Manila Cathedral

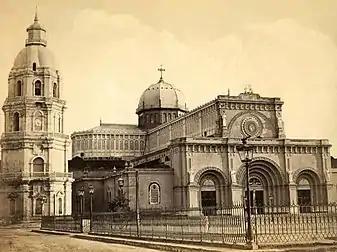
The seventh cathedral in 1880 prior to the earthquake which destroyed its belfry

The seventh cathedral was constructed from 1873 to 1879, and was consecrated on December 7, 1879. The cross atop the central dome is a reference point of astronomical longitudes of the archipelago. In 1880, another earthquake toppled the building's bell tower, which had survived the 1863 earthquake, rendering the cathedral towerless until 1958. During the Philippine Revolution of 1896, Archbishop Bernardino Nozaleda y Villa opened the cathedral to Spanish soldiers who sought refuge. During the Philippine–American War, American soldiers converted the cathedral into a hospital for their wounded soldiers.